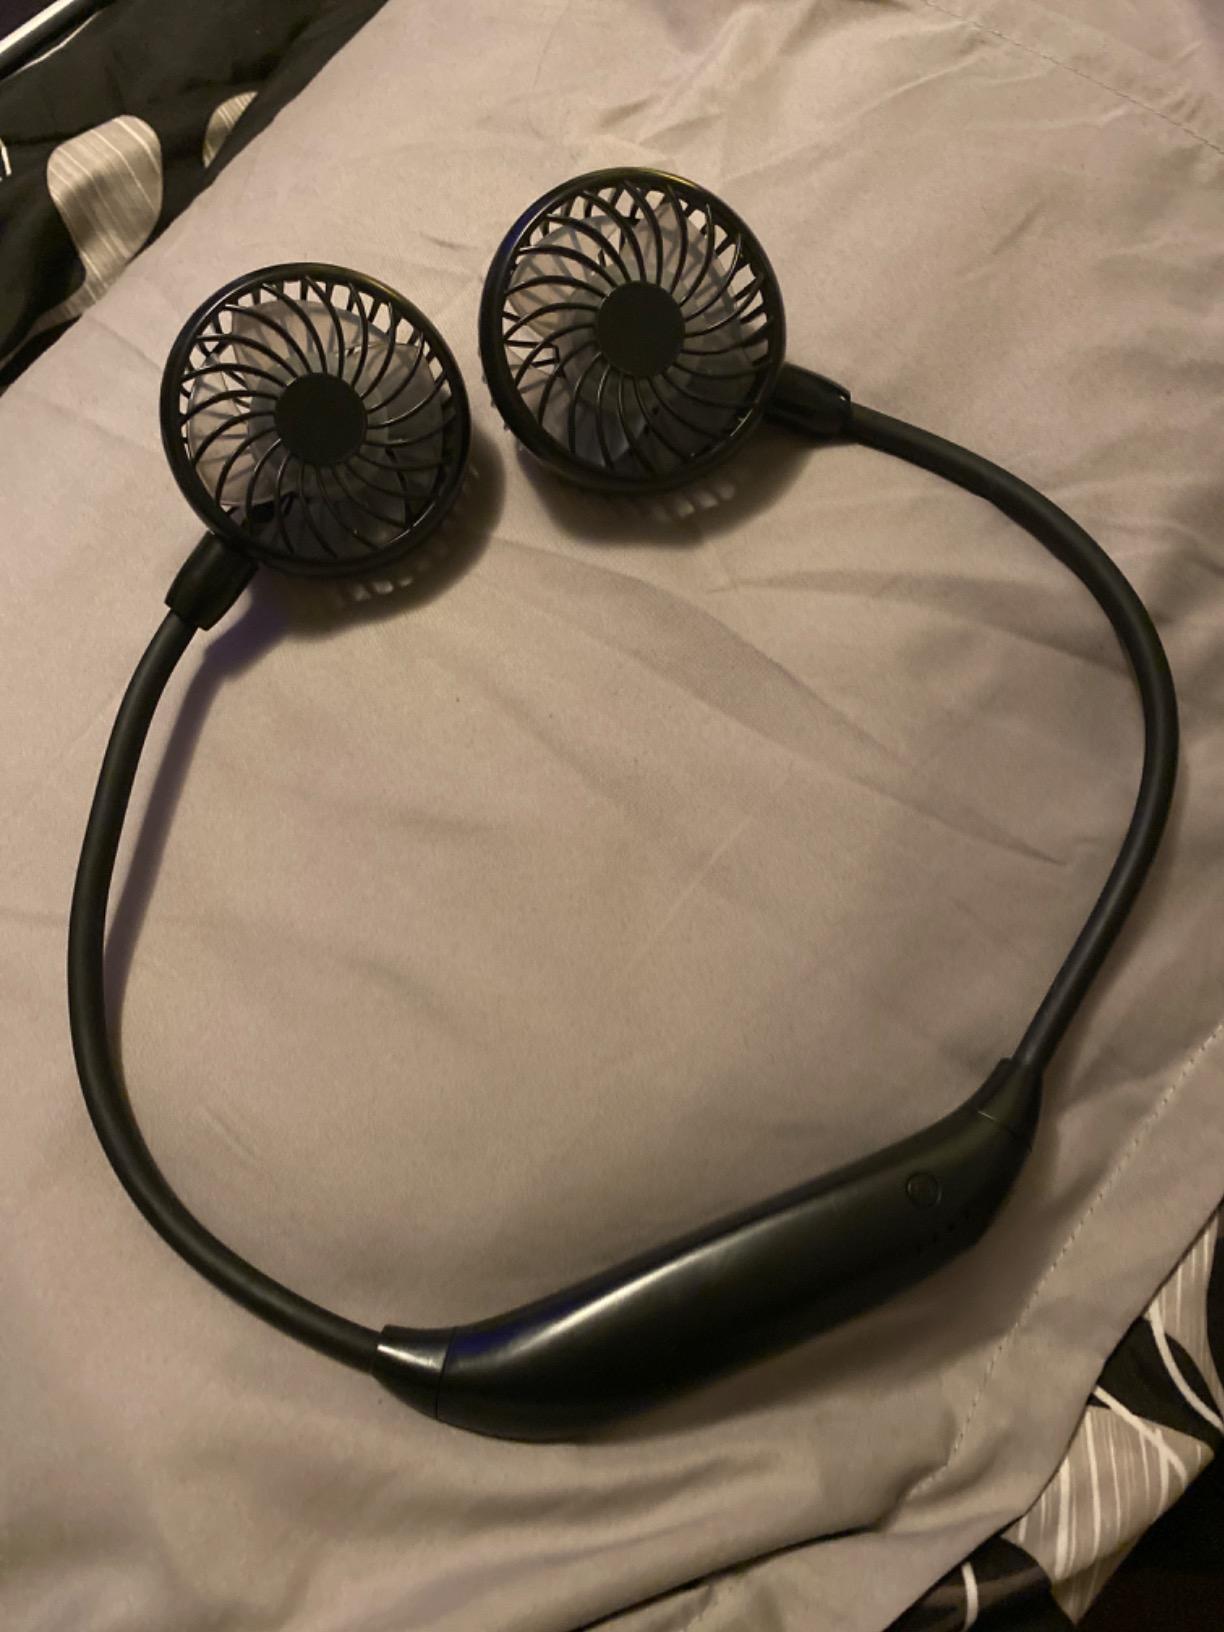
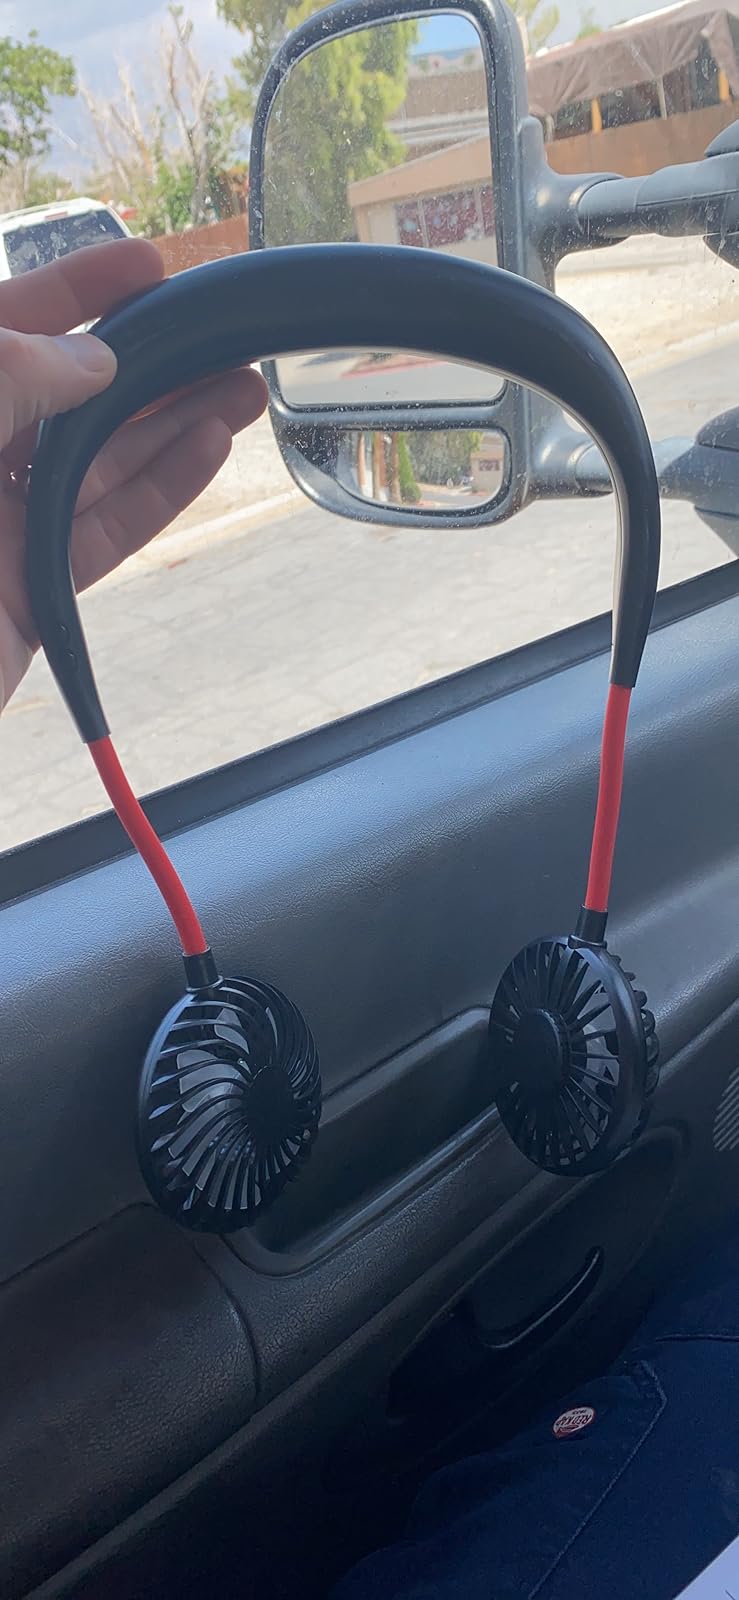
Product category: fan
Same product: no